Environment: real
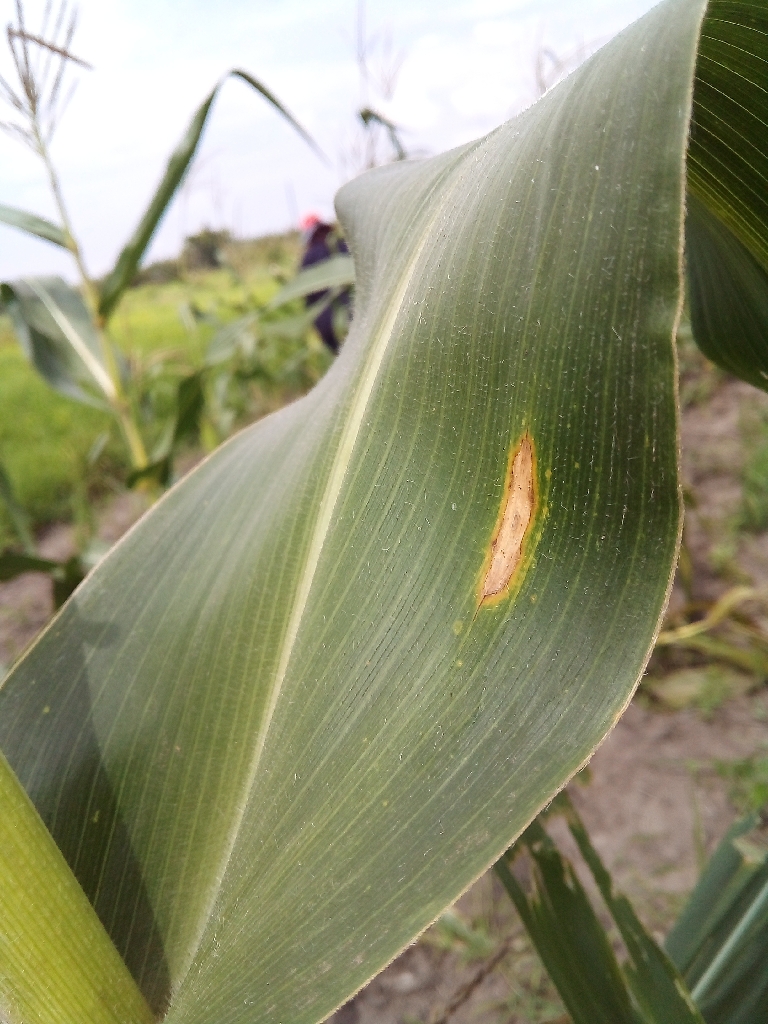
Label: northern_corn_leaf_blight